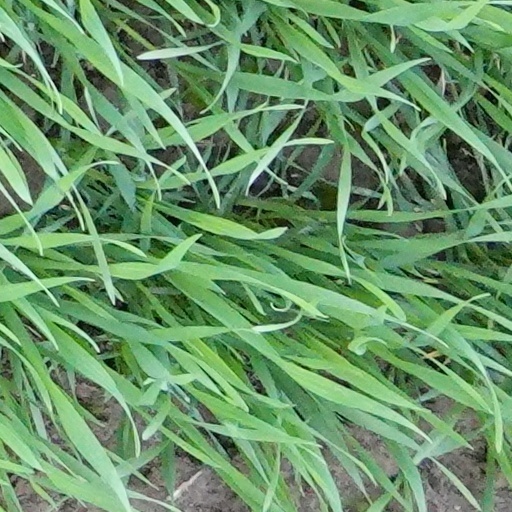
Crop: wheat